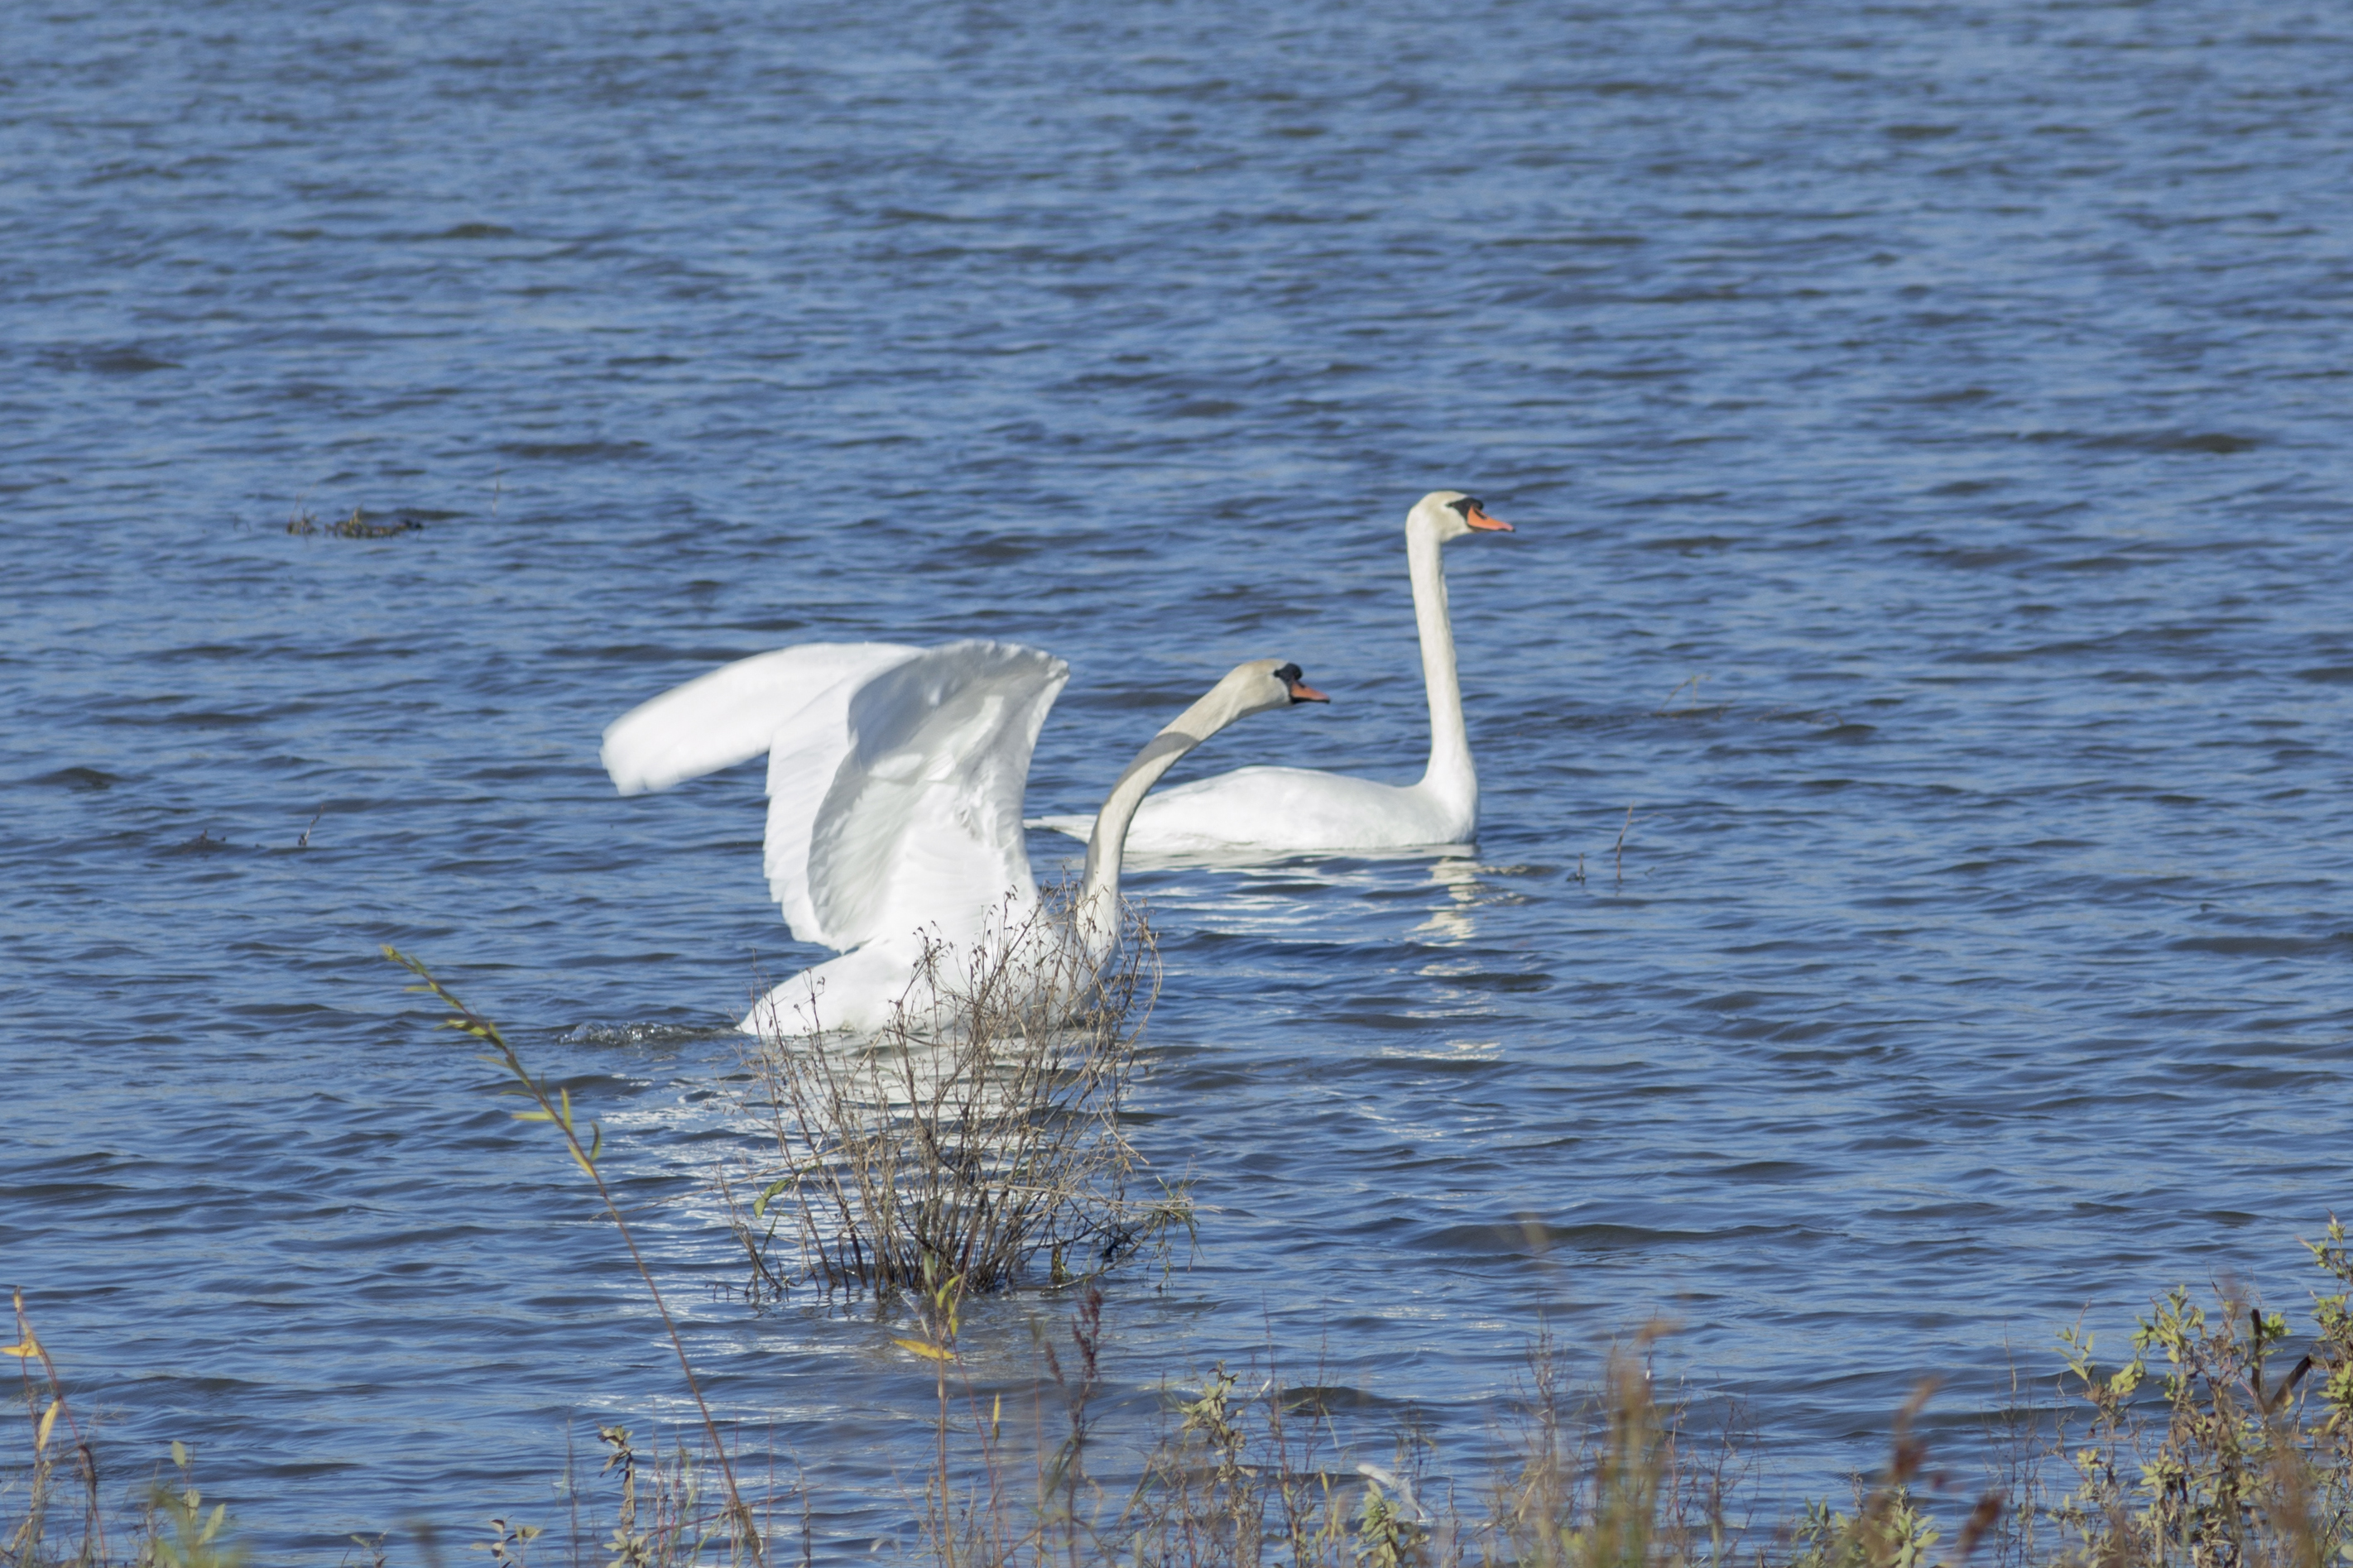
water, nature, outdoor, bird, wing, photography, wildlife, reflection, nikon, fauna, swan, nederland, netherlands, zuidholland, outdoorphotography, vertebrate, waterfowl, egret, heron, water bird, paulvandevelde, pdvandevelde, padagudaloma, natuurfotografie, dordrecht, biesbosch, nederlandinfotos, hollandse, zwanen, ducks geese and swans